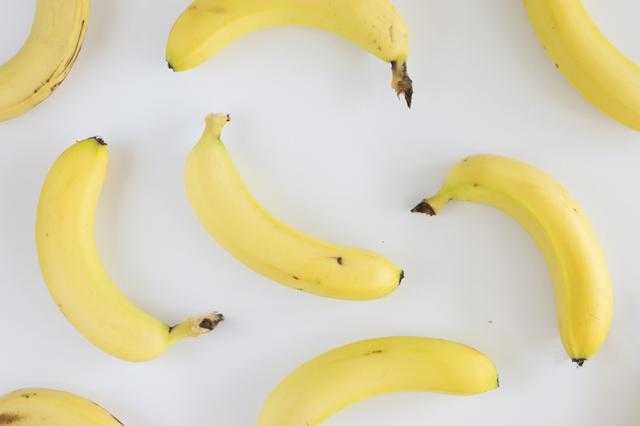
Label: Banana